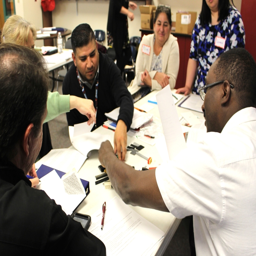
team - building professional development for the recruits .